Giant kelpfish

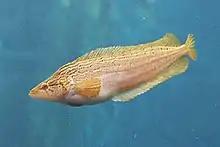

It may be confused with the striped kelpfish ("Gibbonsia metzi") which are similar-shaped but are more prominently barred, have a rounded tail and a subterminal mouth.